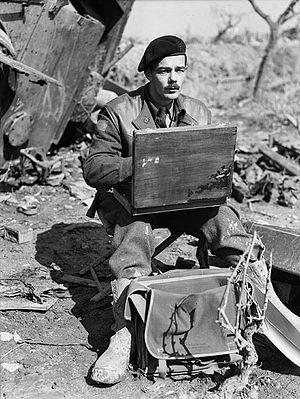
Le capitaine Lawren Phillip Harris, artiste de guerre, Ortona, Italie, vers 1939-1945.